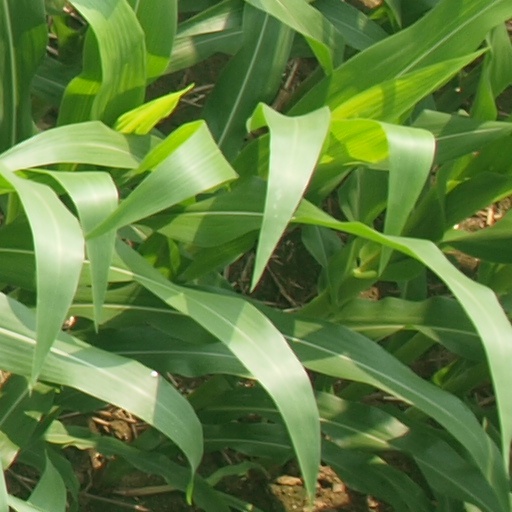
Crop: maize; corn